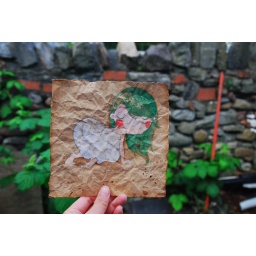
painted on used brown paper bags, such a small one, in my wild garden~